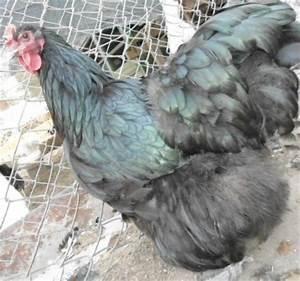
chicken